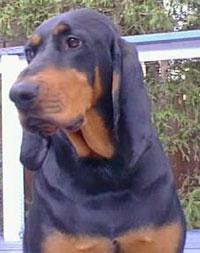
black-and-tan_coonhound